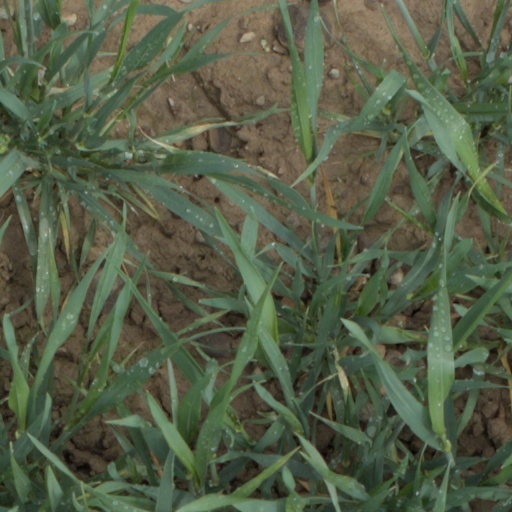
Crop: wheat